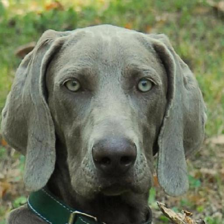
Label: animals